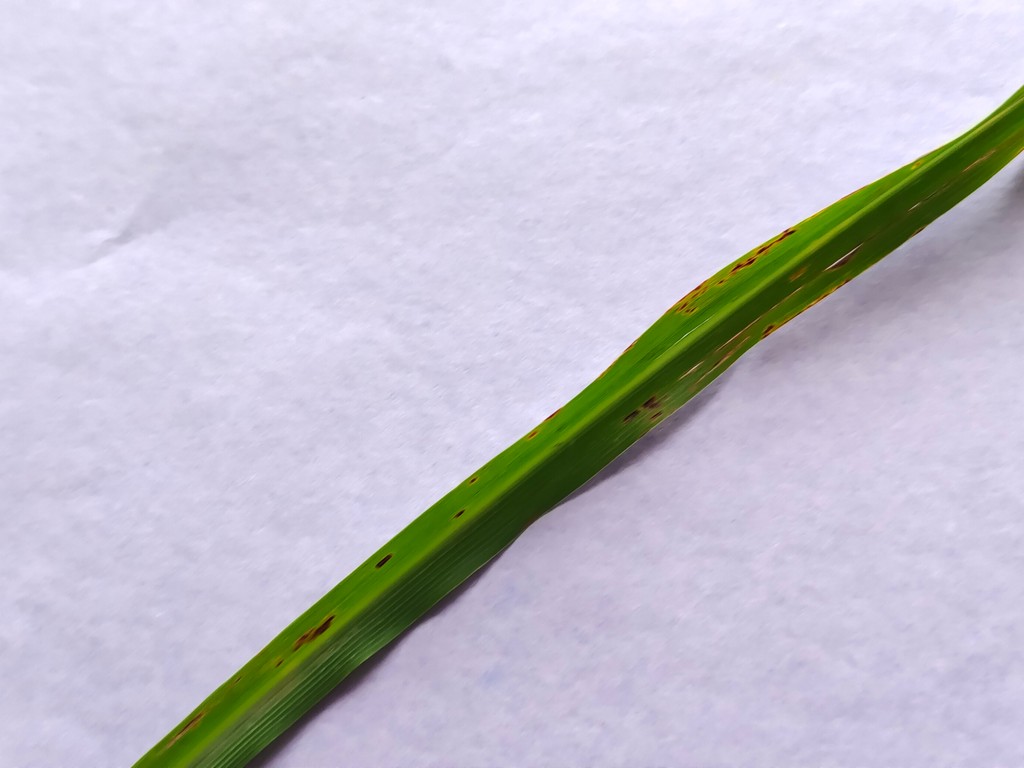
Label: Unhealthy